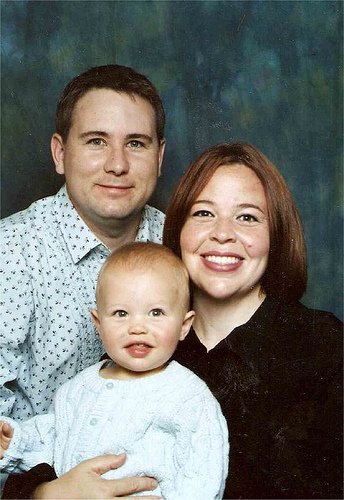
Label: not_food